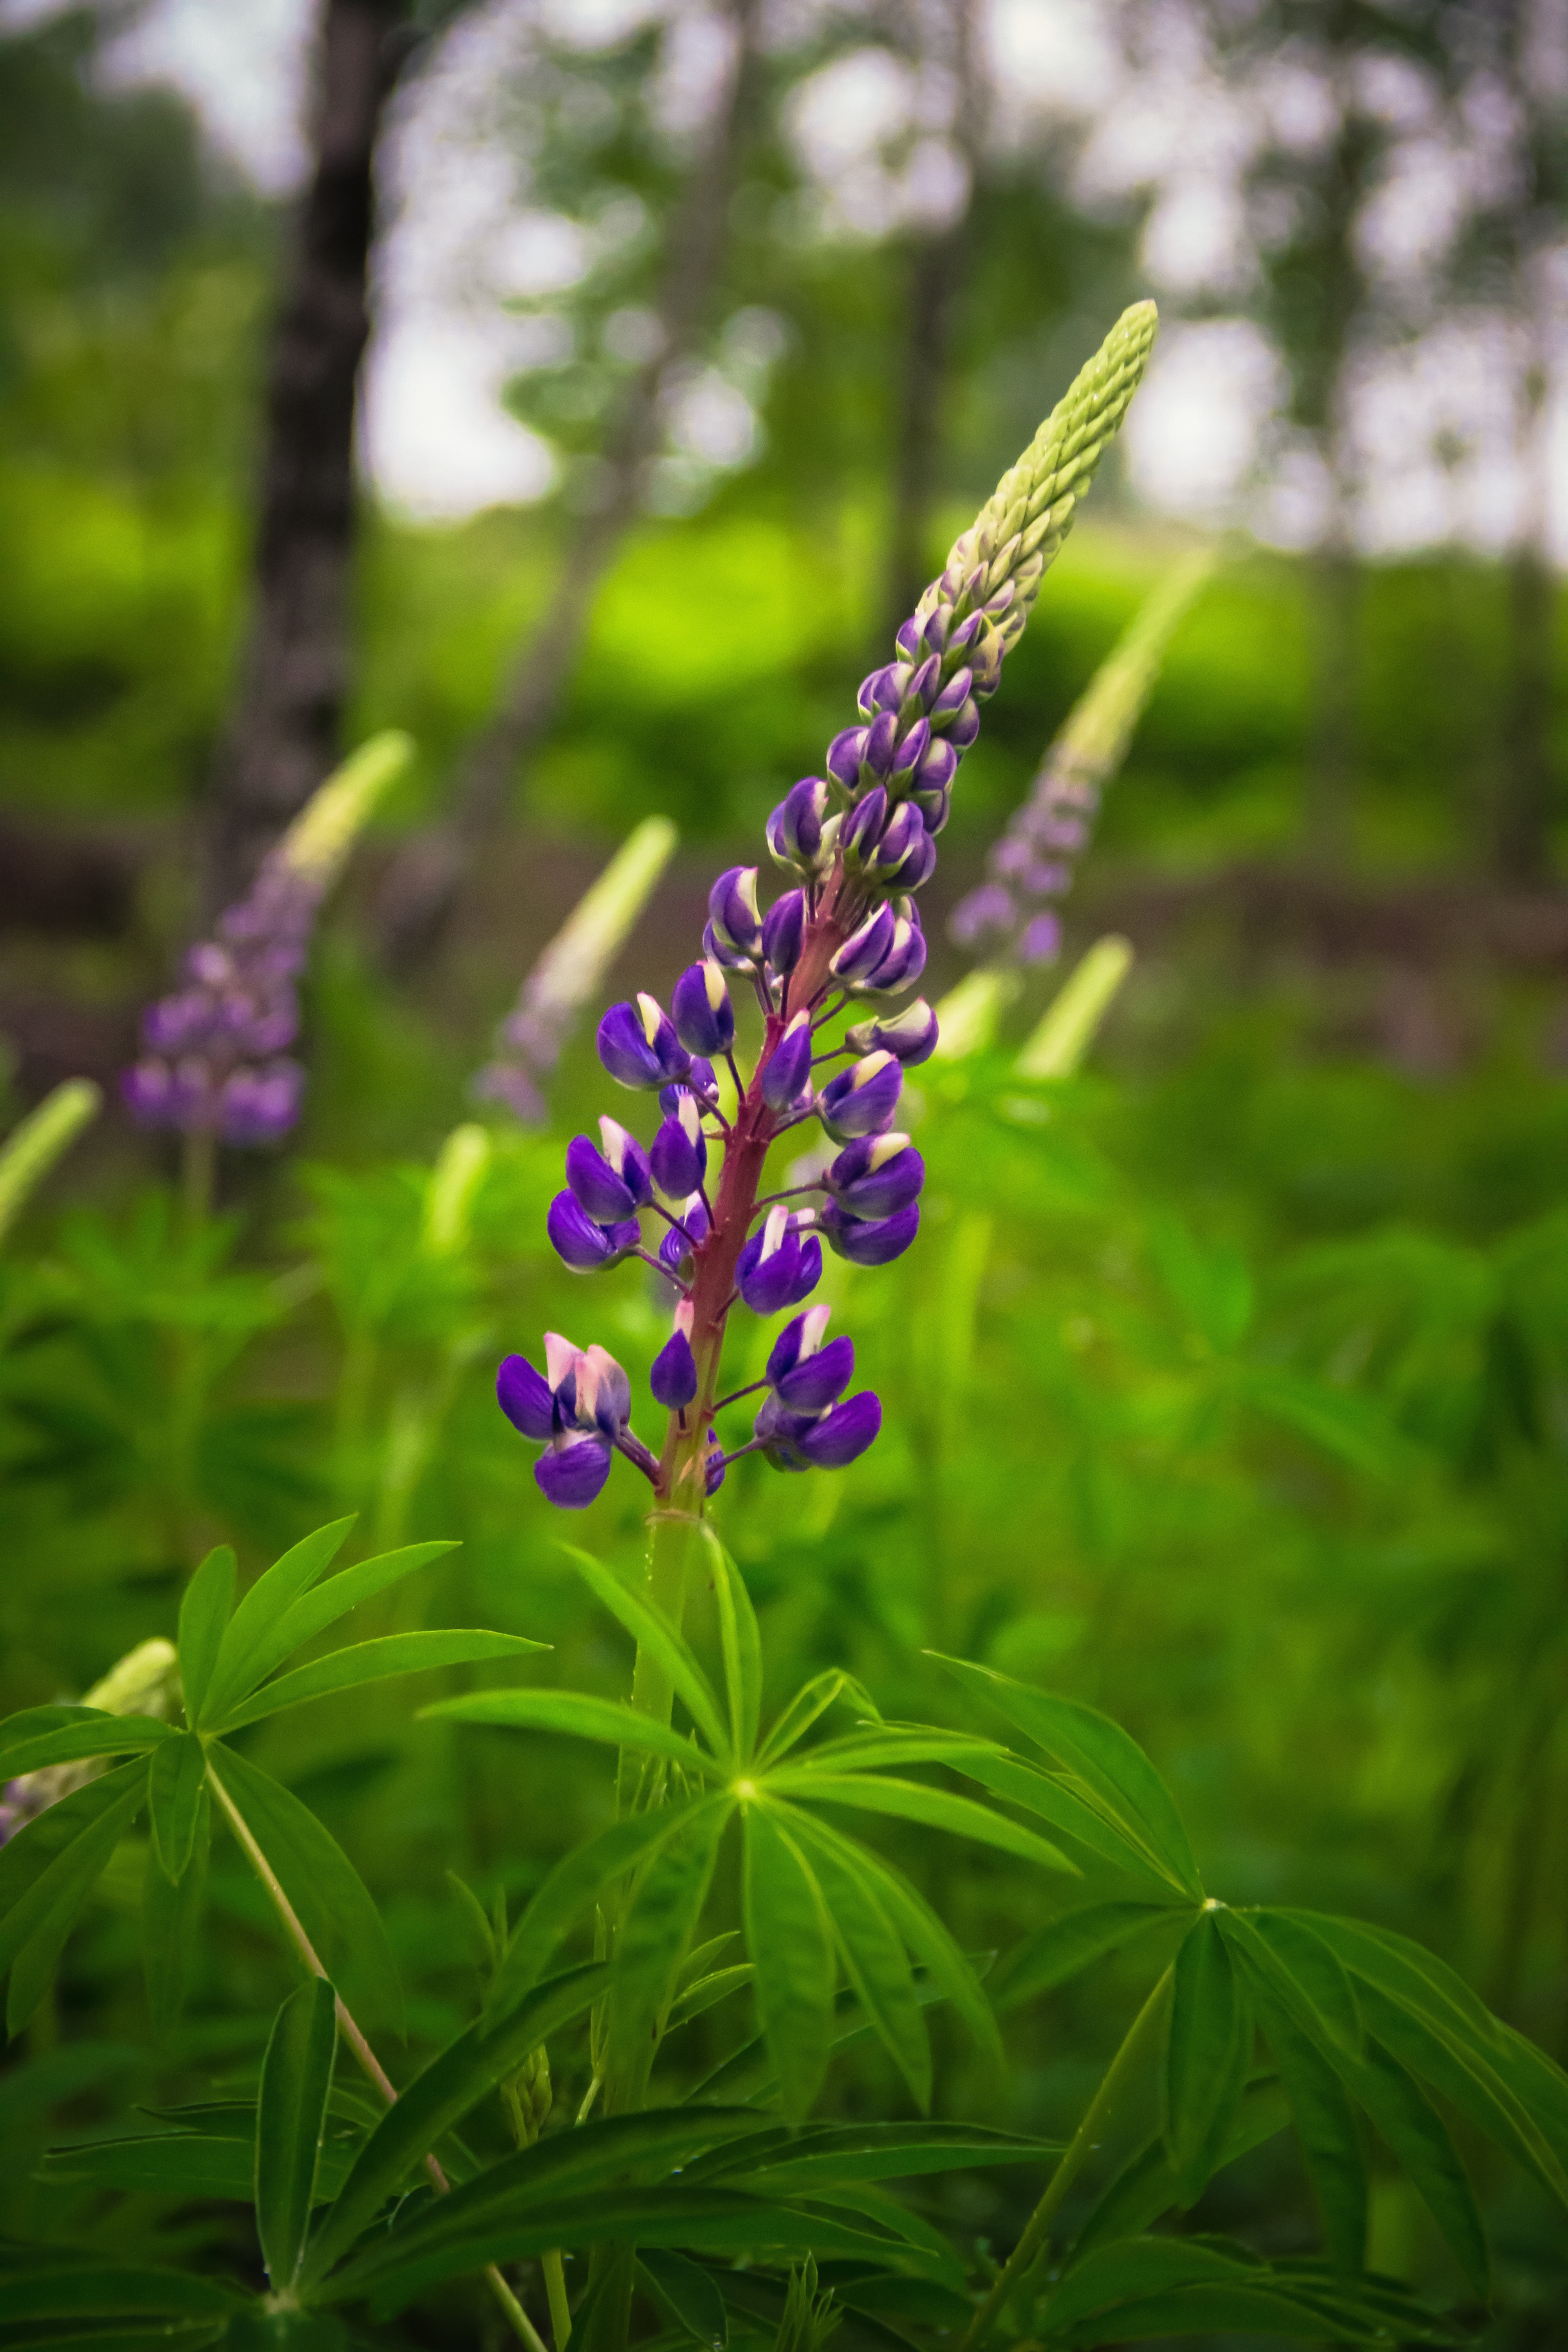
nature, blossom, plant, white, field, meadow, leaf, flower, bloom, summer, floral, pattern, spring, green, color, natural, botany, blooming, garden, flora, season, botanical, freshness, wildflower, design, gardening, flower background, spring flower, lupin, summer flowers, garden design, flowering plant, nature background, summer background, spring background, land plant